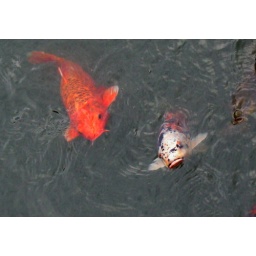
Koi swimming in the mote around Nijojo castle in Kyoto.